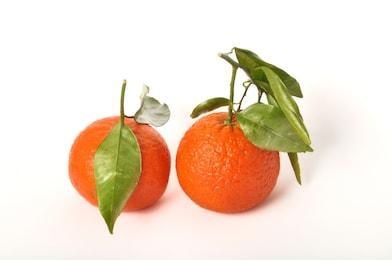
Label: mandarine